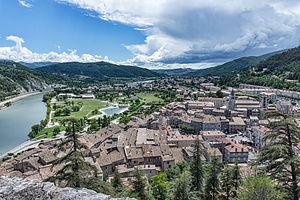
Sisteron - Vue de la Citadelle
Sisteron est une commune française, située dans le département des Alpes-de-Haute-Provence en région Provence-Alpes-Côte d'Azur.